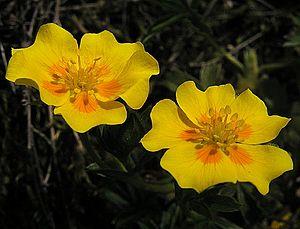
En raison de sa grande superficie, de sa position de carrefour entre différentes zones climatiques, et de sa variété géologique, le Massif central abrite une flore diversifiée. Les plantes que l'on peut croiser dans la partie occidentale, très humide, ne sont pas les mêmes que celles que l'on trouve dans la partie orientale, plus sèche, et la différence est encore plus grande avec les espèces que l'on peut trouver dans la partie sud, soumises à des influences méditerranéennes marquées. Cette composante spatiale n'est pas la seule à intervenir car l'exposition, l'altitude ou la nature du substrat sont aussi des facteurs déterminants. En effet, on peut souligner à ce propos l'opposition classique entre les versants exposés au sud et ceux exposés au nord ou encore les différences qui existent dans la végétation entre, d'une part, les sols acides et d'autre part, les sols basiques. Bien que l'altitude du Massif central soit faible par rapport à d'autres massifs montagneux comme les Alpes ou les Pyrénées, on observe un étagement de la végétation très net qui peut aller de la végétation méditerranéenne à la pelouse subalpine.